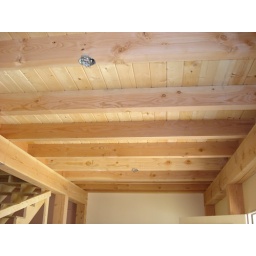
View of the second floor from below - structural pine flooring over the Douglas Fir beams have a dramatic look.